Kit Kats in Japan

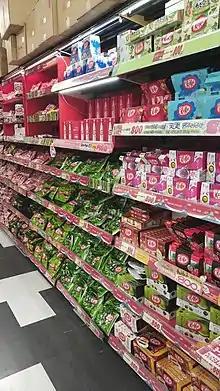
A variety of exclusive Japanese Kit Kat flavors on display in a store in Osaka, Japan.

There have been more than 300 limited-edition seasonal and regional flavors of Kit Kat chocolate bars produced in Japan since 2000, many exclusive to the country. Nestlé, which operates the Kit Kat brand in Japan, reports that the brand overtook Meiji Chocolate as the top-selling confectionery in Japan from 2012 to 2014. The company's marketing campaign, which partnered with Japan Post to sell the bar in 20,000 post offices, won an award in 2010. The campaign encouraged associations of the product's name with the coincidental cognate , translated as "You will surely win", and could be mailed as a good luck charm for students ahead of university exams.